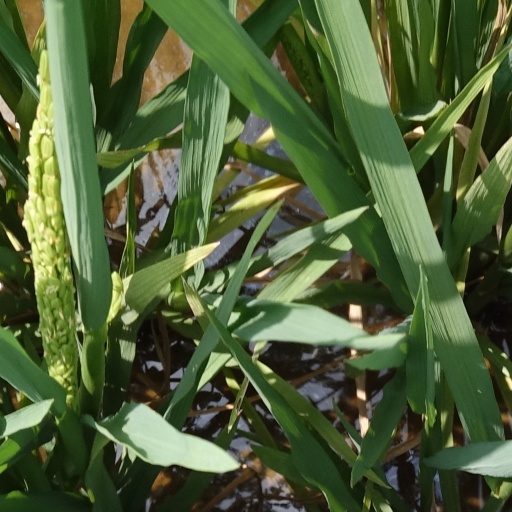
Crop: rice